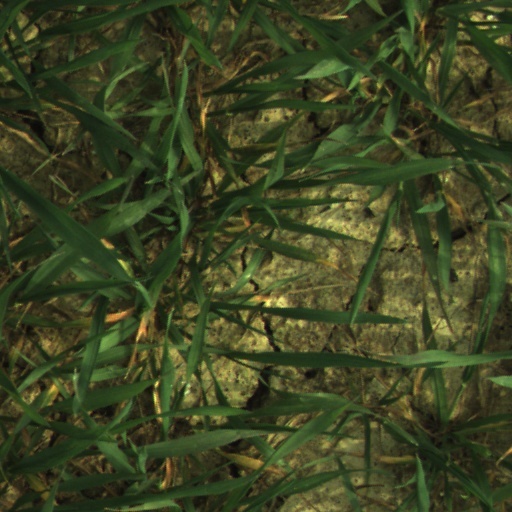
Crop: wheat